Tokimeki Memorial Girl's Side: 2nd Kiss

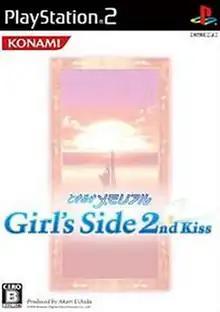

Tokimeki Memorial Girl's Side: 2nd Kiss is the 2006 sequel to "Tokimeki Memorial Girl's Side" and the fifth main game in Konami's "Tokimeki Memorial" dating sim series. An enhanced port to the Nintendo DS featuring additional content and titled Tokimeki Memorial Girl's Side: 2nd Season was released in 2008. A remaster of the Nintendo DS version was released in 2024 to the Nintendo Switch eShop.